Svein Tindberg

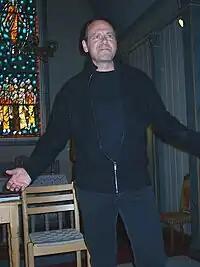

Svein Randor Tindberg (born 25 June 1953) is a Norwegian actor. He was born in Oslo; the son of Snorre Tindberg and Inger Mogstad. He made his stage debut 13 years old at Det Norske Teatret in 1966, in the musical "The King and I". As an actor, he has worked for Fjernsynsteatret, Det Norske Teatret, Trøndelag Teater and Nationaltheatret. His film debut was in "Rallarblod" from 1979. His one-man performances with texts based on The Bible became very popular. His prizes include "Teaterkritikerprisen", the Telenor Culture Award in 1995, "Bibelprisen" in 1996 and "Brobyggerprisen" in 2001.